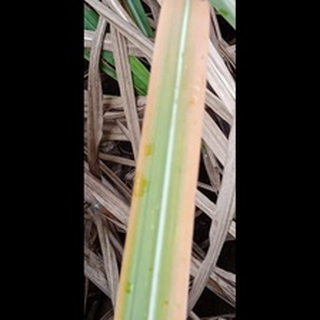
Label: sugarcane_yellow_leaf_disease